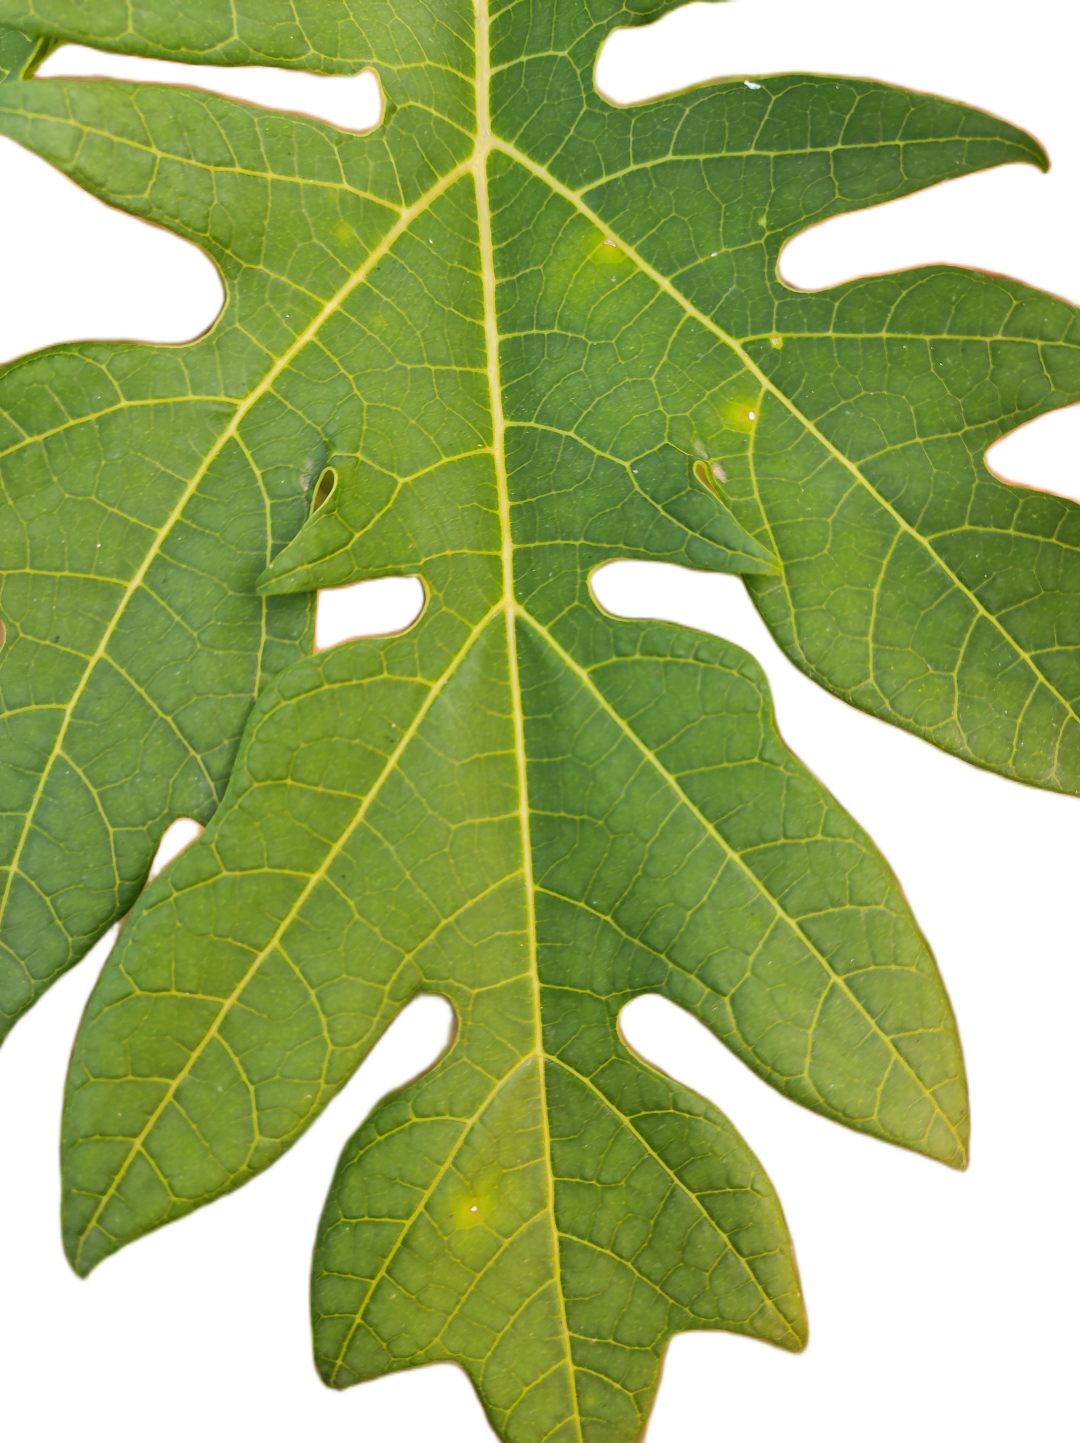
Crop: Papaya
Label: Pathogen_symptoms